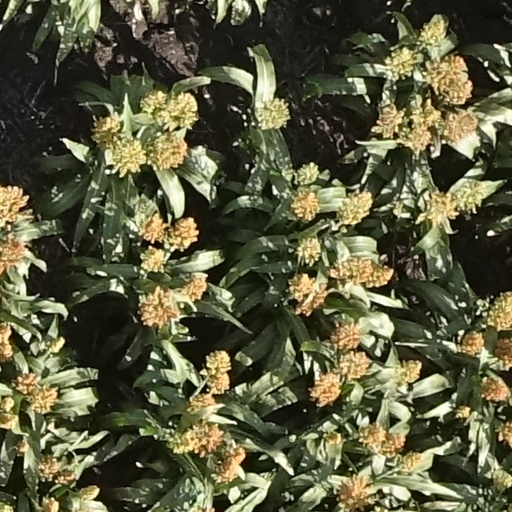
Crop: sorghum